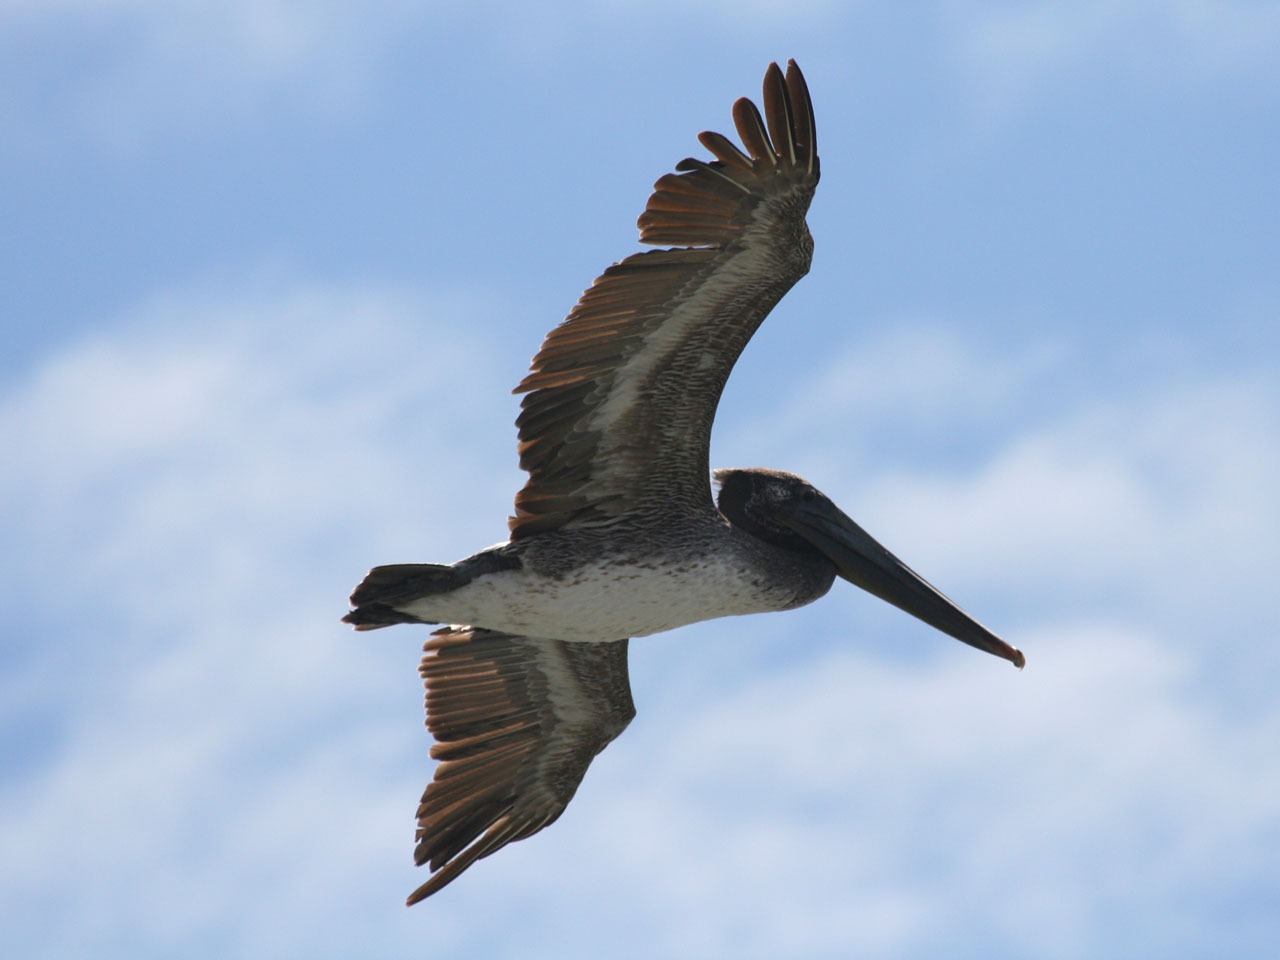
beach, coast, nature, bird, wing, pelican, seabird, wildlife, beak, flight, california, fauna, vertebrate, pacific, huntington, accipitriformes